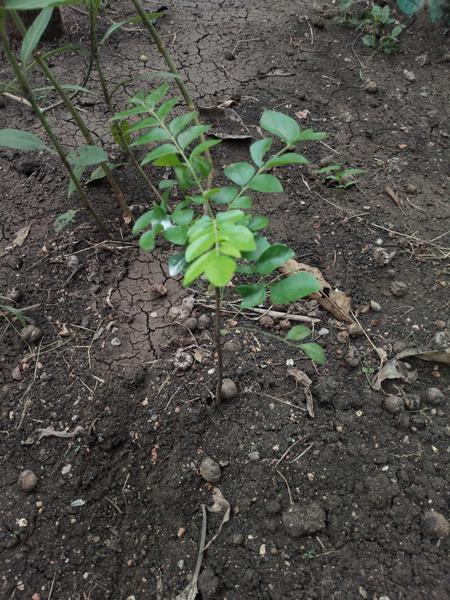
Plant: Curry_Leaf